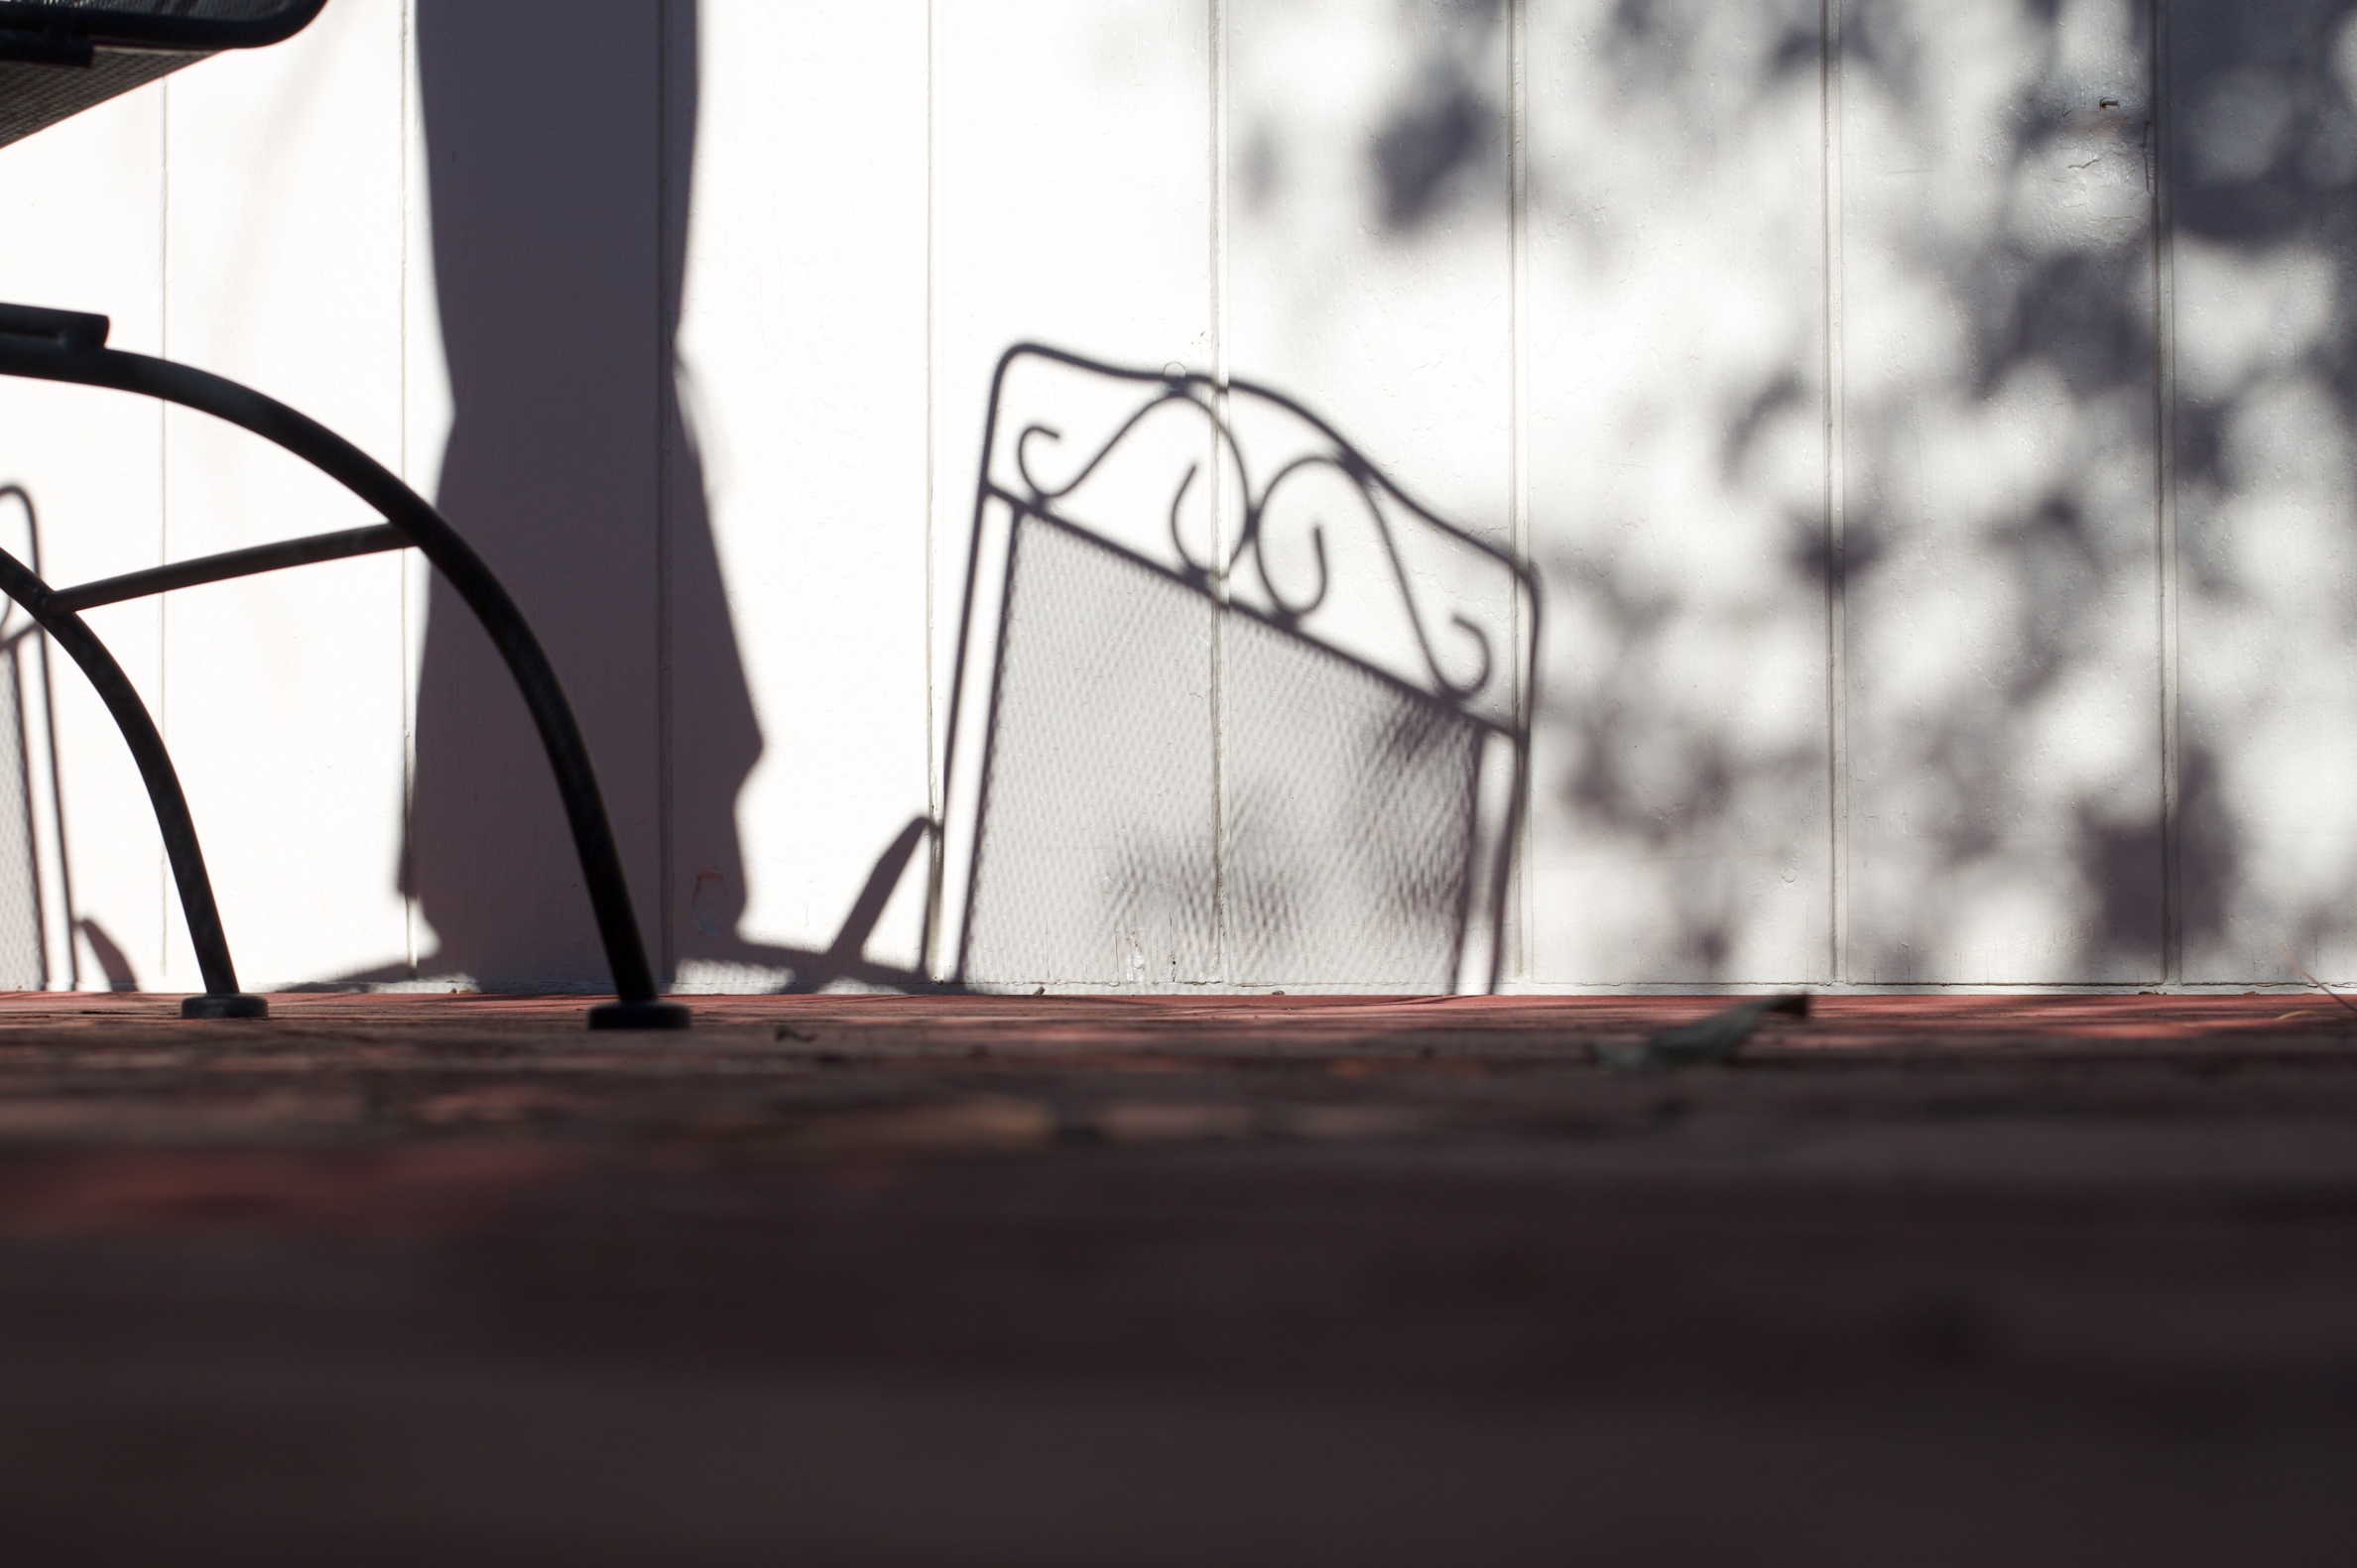
light, white, photography, color, shadow, black, monochrome, photograph, shape